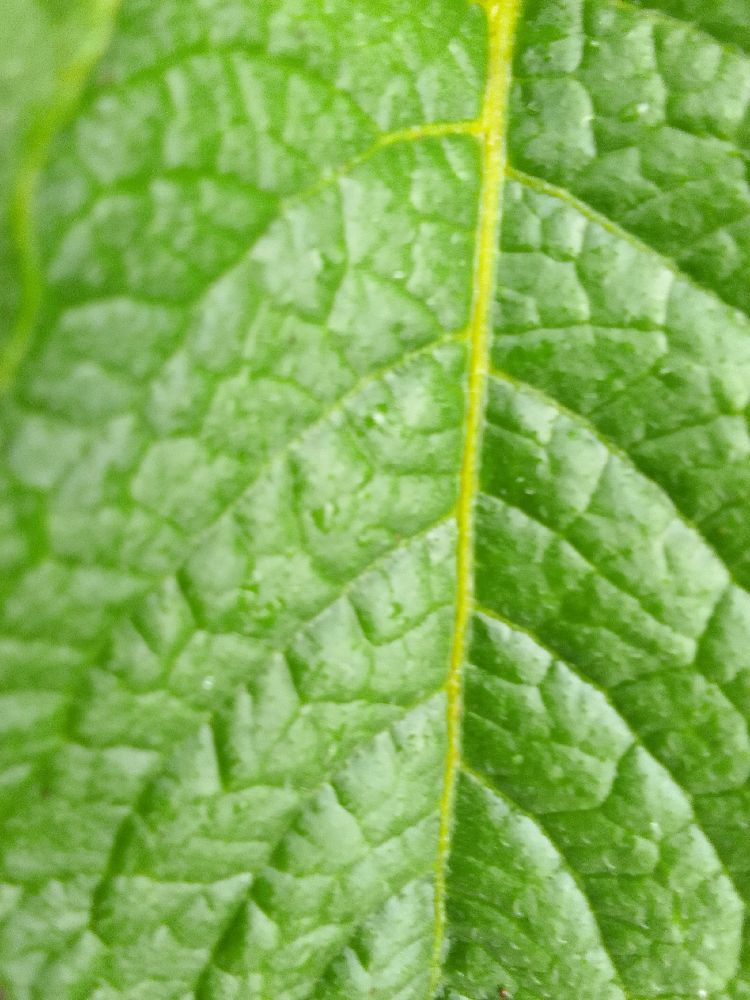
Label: Healthy